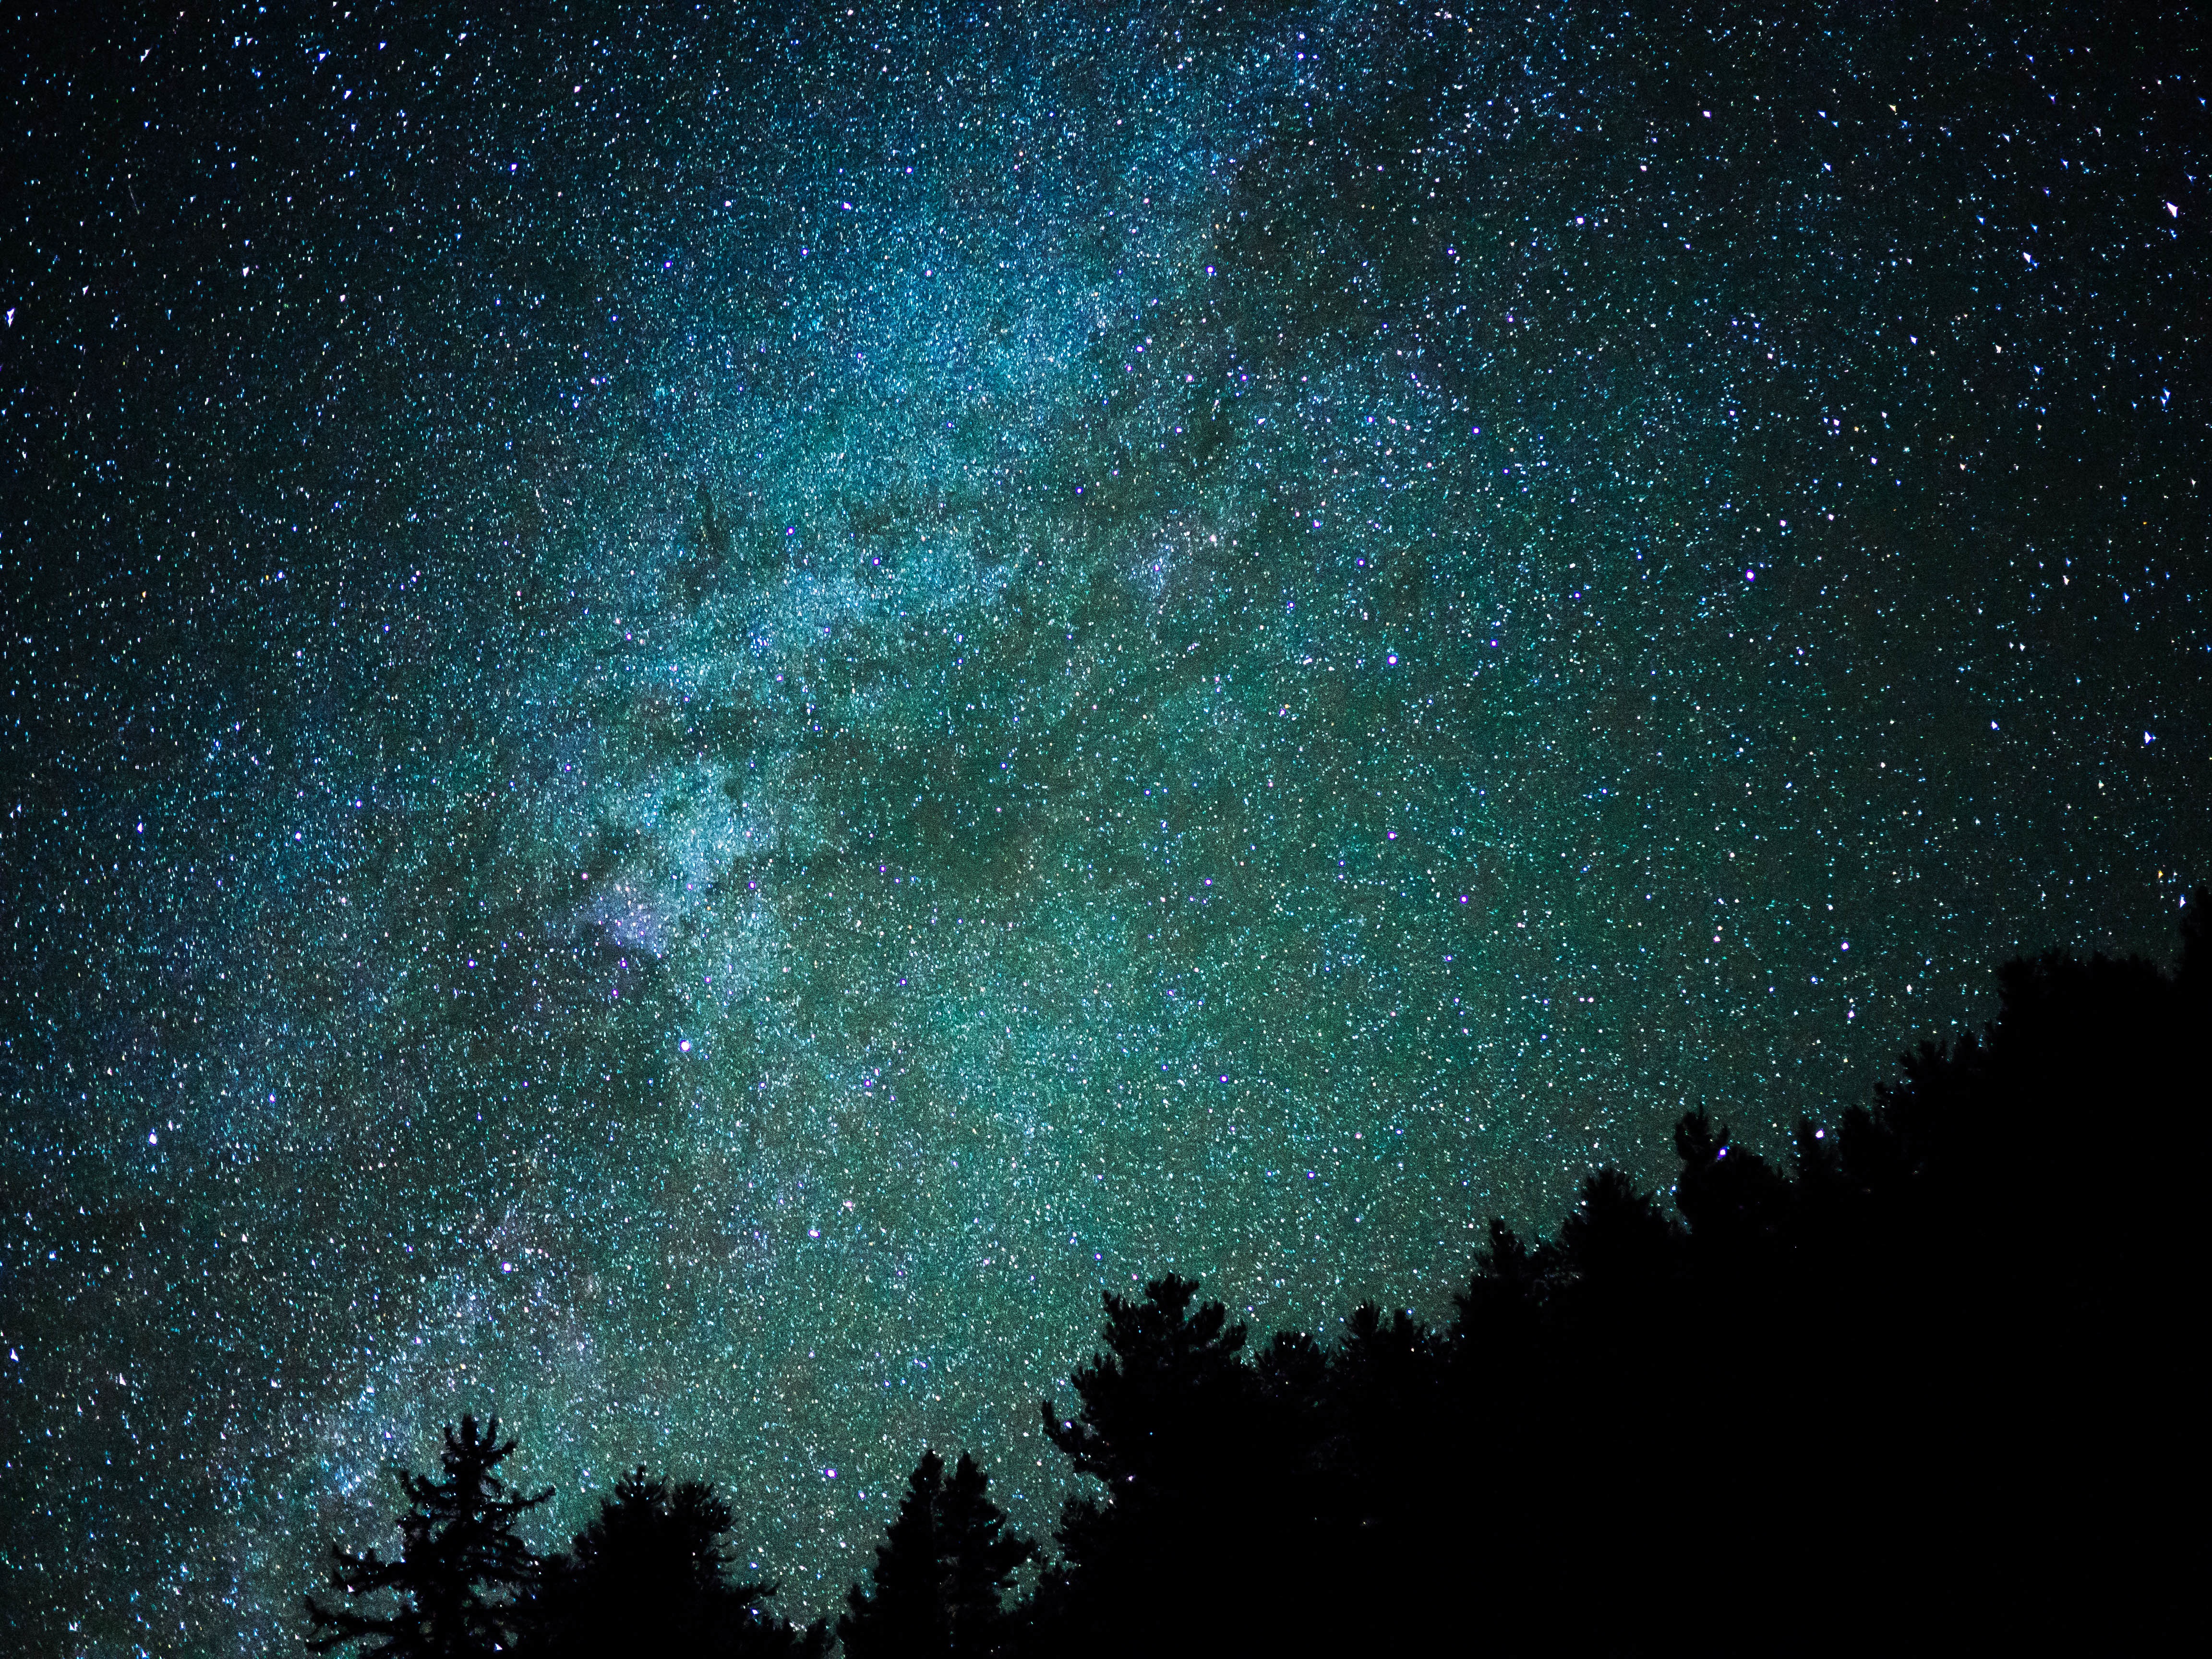
sky, night, star, milky way, atmosphere, galaxy, nebula, outer space, astronomy, midnight, astronomical object, spiral galaxy